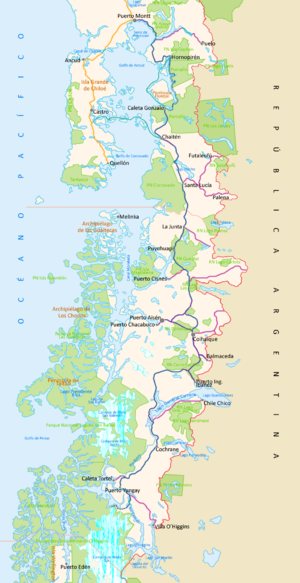
Le parc de Pumalín est une réserve naturelle située au Chili, couvrant une superficie de 3 250 km². Né de l'initiative privée portée par le couple formé par Kris Tompkins et Douglas Tompkins, fondateurs des marques de textile Esprit et The North Face, le parc a ensuite vu sa gestion confiée à l'État chilien.
La Carretera Austral est le nom donné à la route nᵒ 7 au Chili. Longue de 1 240 km, la route inaugurée en 1986 relie à travers la Patagonie la ville de Puerto Montt à Villa O'Higgins.